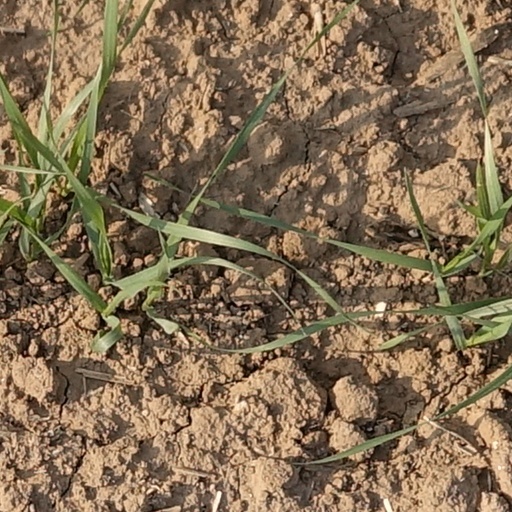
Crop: wheat